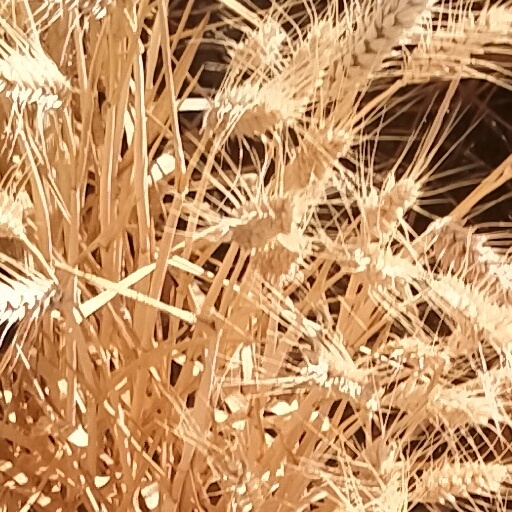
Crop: wheat